Machmud Singgirei Rumagesan

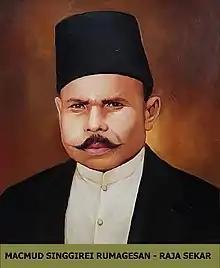
Illustration of Machmud Singgirei Rumagesan

Machmud Singgirei Rumagesan was a king of Sekar and pro-integration activist from West Papua. He founded the movement Gerakan Tjendrawasih Revolusioner Irian Barat (GTRIB) in 1953, and became the member of Supreme Advisory Council in 1959. On 10 November 2020, Singgirei Rumagesan was posthumously declared a National Hero of Indonesia for his lifelong efforts to unite West Irian with Indonesia.